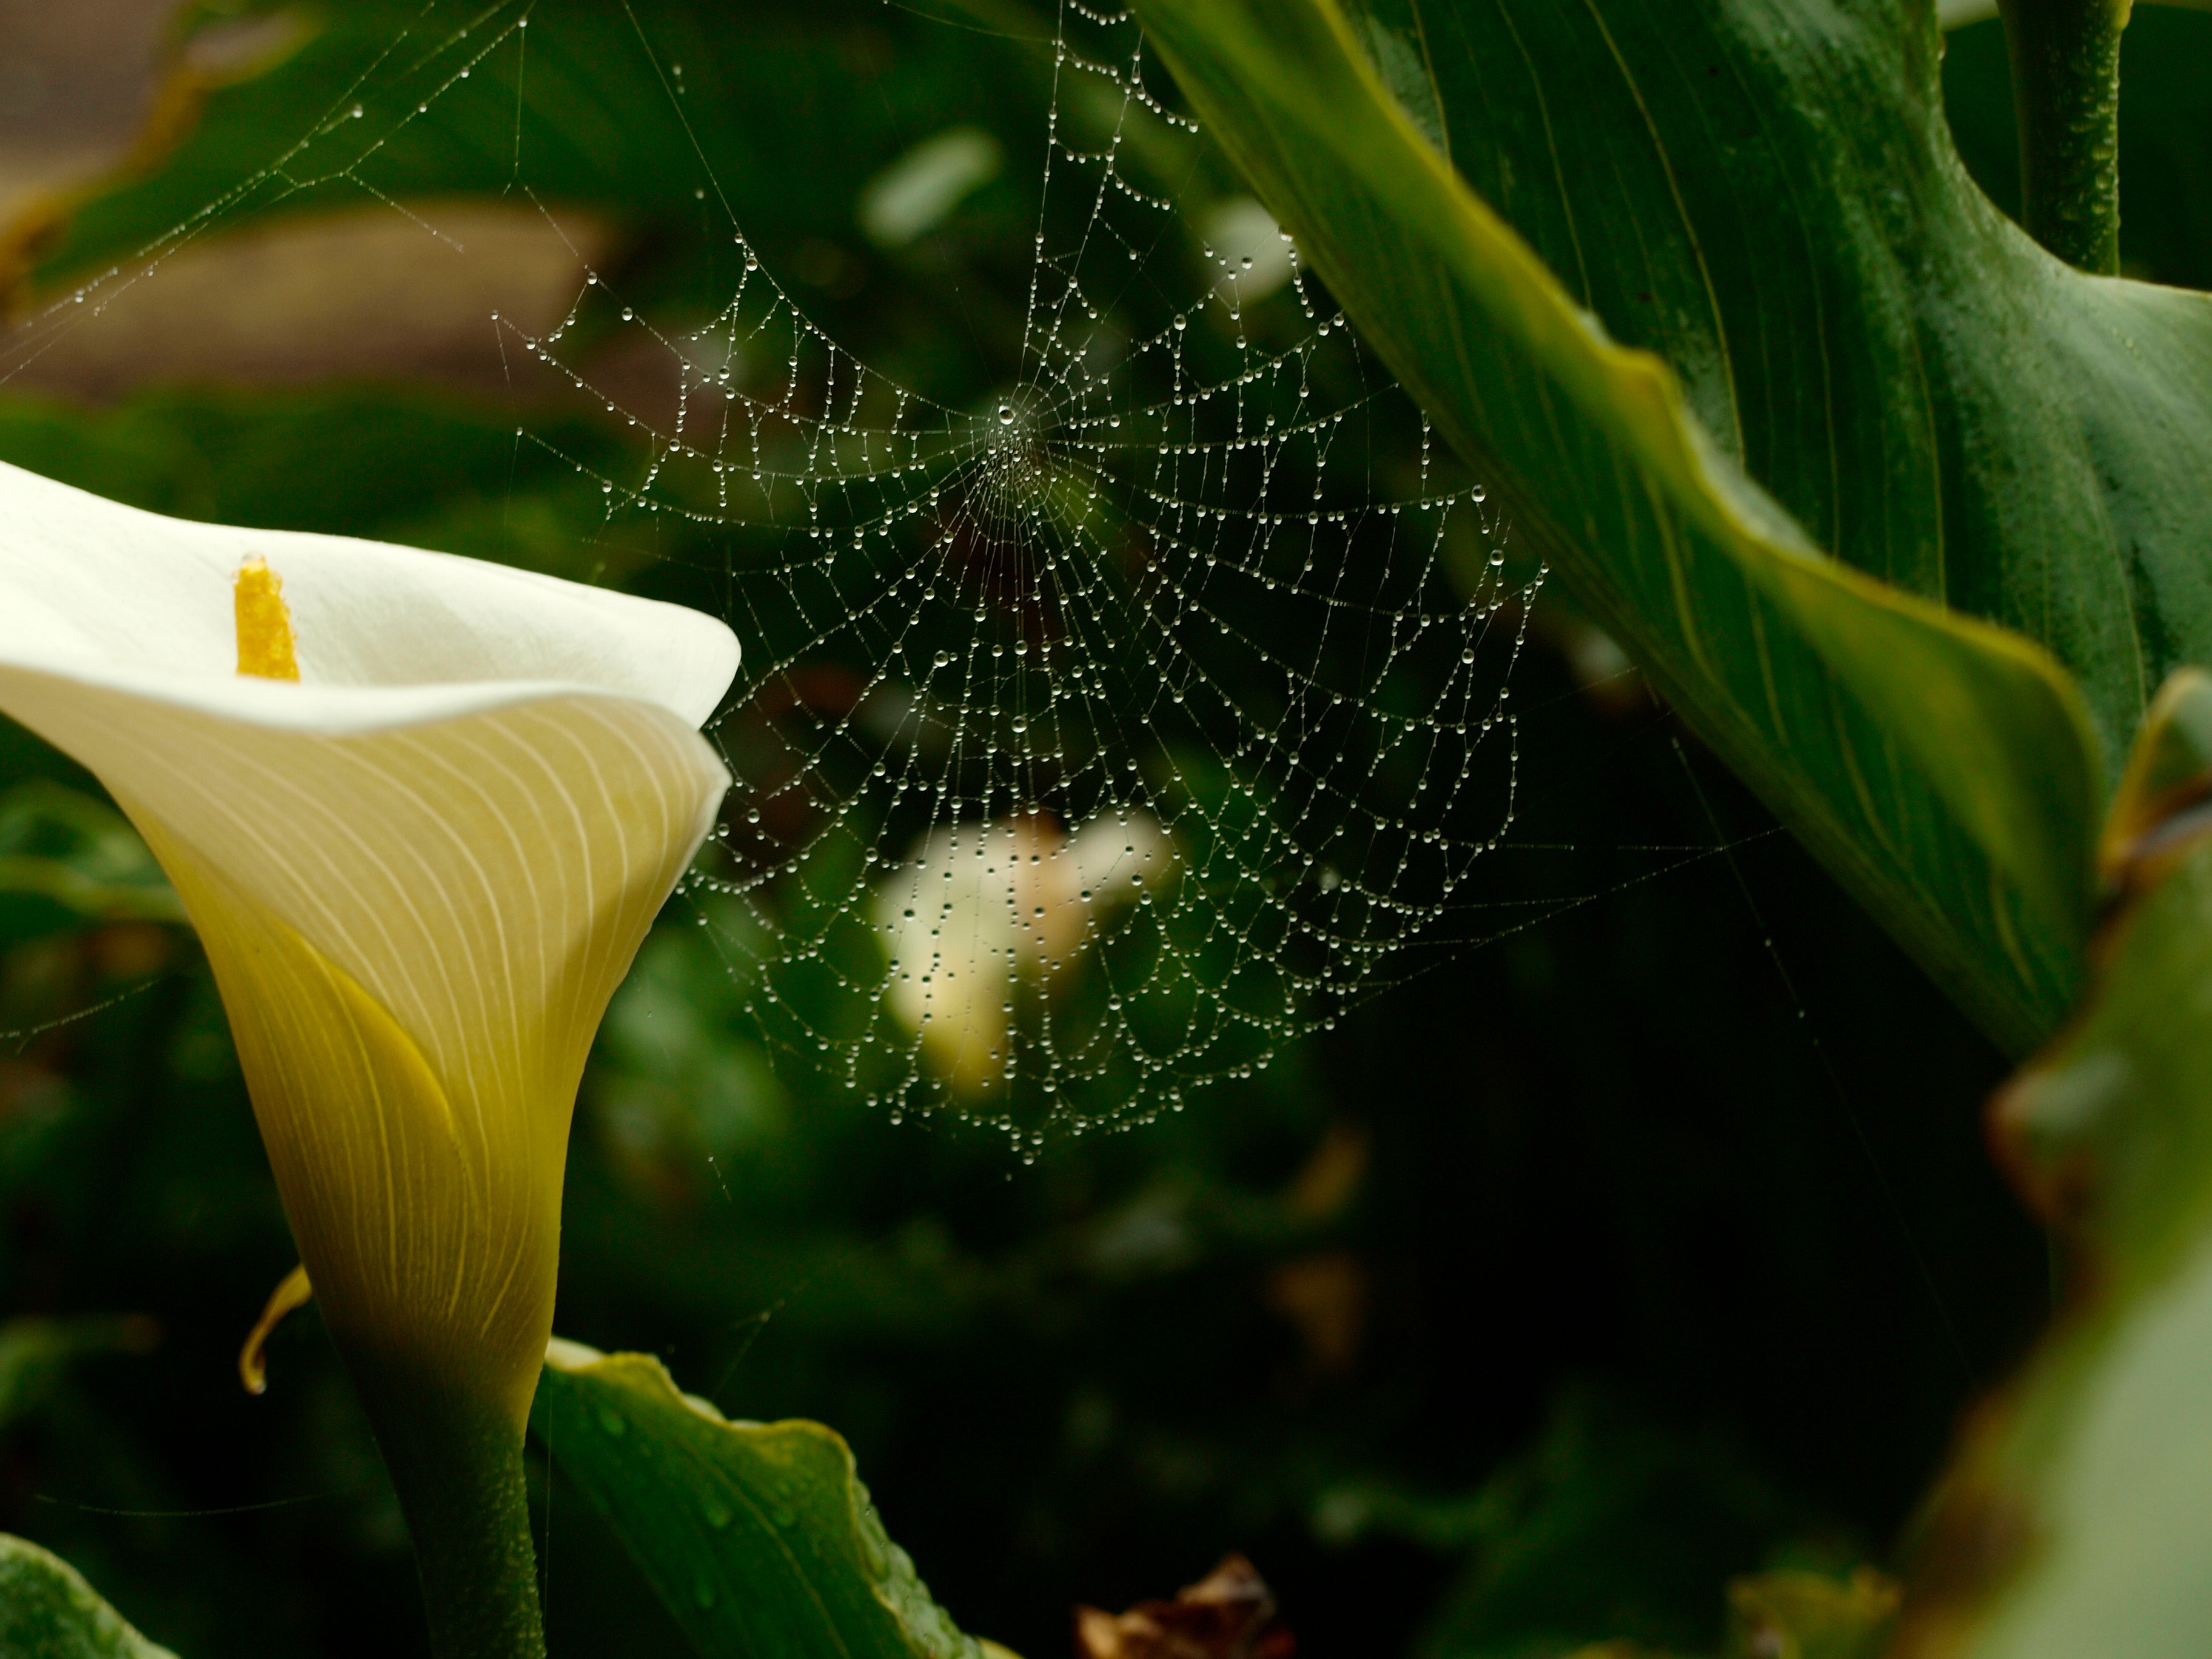
nature, grass, plant, photography, sunlight, leaf, flower, green, insect, botany, flora, fauna, invertebrate, close up, tropics, macro photography, plant stem